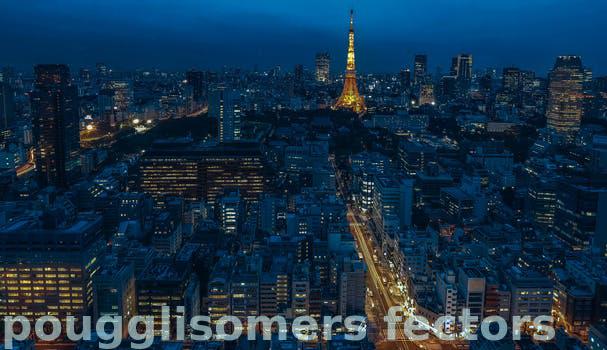
Label: Watermark